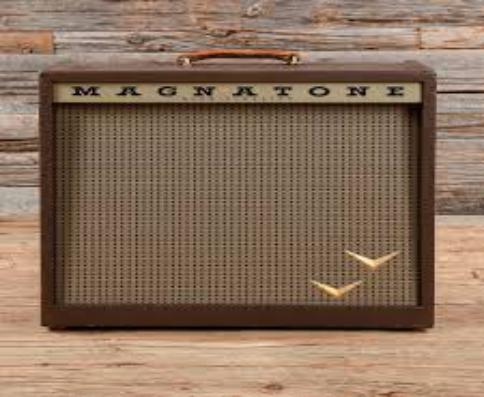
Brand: magnatone
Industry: Electronic